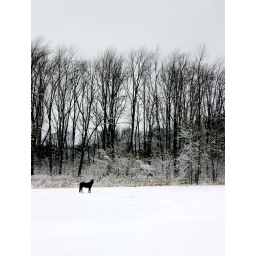
A black horse in a white landscape